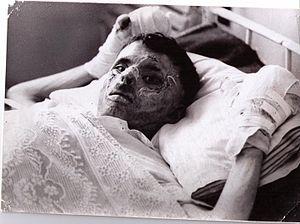
Durant la guerre des Six Jours, entre Israël et les pays arabes, l’État hébreu déversa le feu de cette arme terrible sur l'armée jordanienne.
Laurence Deonna, née en 1937 à Genève, est une reporter, écrivaine et photographe suisse.